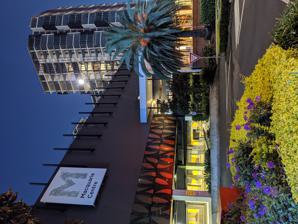
Building: Macquarie Centre
Country: Australia
Year built: 1981
Shopping mall in New South Wales, Australia Macquarie Centre Macquarie Centre main carpark entrance on Waterloo Road Location Macquarie Park , New South Wales , Australia Coordinates 33°46′37″S 151°07′14″E / 33.7768102°S 151.12046250000003°E / -33.7768102; 151.12046250000003 Address Cnr Herring & Waterloo Roads Opening date 17 November 1981 ; 43 years ago ( 1981-11-17 ) Developer AMP Management Dexus Owner AMP Capital (50%) Cbus (25%) UniSuper (25%) No. of stores and services 350 No. of anchor tenants 10 Total retail floor area 134,900 m 2 (1,452,052 sq ft) No. of floors 4 Parking 4,900 Public transit access Macquarie University Website macquariecentre .com .au Entrance on Herring Road in 2004 Clock Fountain The expansion built in 2014 Macquarie Centre is a shopping centre in the suburb of Macquarie Park in the Northern Sydney region of Sydney and is located opposite the main campus of Macquarie University . History 20th Century 1960s: purchase of land In 1968, Grace Bros purchased 16 acres of land in North Ryde with plans to build a $12 million shopping centre. Rival department store David Jones had shown interest in the area and developed plans with Hooker Investment Corporation to build their own shopping centre known as Garden City on Epping Road , Macquarie Park on what was industrial land. David Jones had difficulty seeking approval, with the plans rejected by Ryde Municipal Council , and they were forced to lodge their plans with the State Planning Authority . Garden City was designed by Donald Crone, one of the leading architects who had designed the Sydney Tower . The plans included 80 speciality stores, an office tower and a distribution centre which would replace the one at Alexandria . The initial development application made by Grace Bros was not approved by council and instead lodged with SPA which was later rejected. Grace Bros, unturned, submitted a further appeal with the support of three town planners. In 1969, Grace Bros purchased further land and by November 1969, the State Government approved the Grace Bros proposal while David Jones proposal on zoning grounds was rejected. Throughout the 1970s, Grace Bros barely opened a store with the Macquarie store set to be its first full-line store in over a decade. Work began in March 1979 on the 9.4-hectare (23-acre) site adjoining the university when AMP agreed to become the majority shareholder and provide greater share of the finance for the $80 million shopping centre. Throughout the construction period, the centre had faced industrial disputes with the Industrial Commission awarding $24 over their awards in November 1979 as major site allowance. After further problems arose, workers were offered $1,000 in shopping vouchers depending on their qualification level. Further disputes continued with the demand for an additional $40 a week increase which was rejected and by July 1981, only a third of the required workforce were on the job. 1980s: opening Macquarie Centre had originally planned to open in Easter 1981, however it was delayed to September and then delayed again to November. The delays had a devastating impact on small retailers who had stocked up for opening deadlines. Macquarie Centre officially opened on 17 November 1981 by the Premier of New South Wales , Neville Wran . The centre featured an Olympic sized ice rink, Grace Bros (rebranded to Myer in 2004), Big W , Target , Woolworths and 130 speciality stores. Macquarie Centre was the third centre in Sydney to facilitate an "incline mall" design (after Westfield Burwood and Westfield Hurstville ) and was built on a spiral staircase around the sundial water fountain. This meant that it is a gently-ascending grade and that the levels were connected via a system of ramps, stairs and escalators. Franklins Fresh was added to the centre in 1992 and was renamed to Franklins in 2001 and operated until its closure in 2012. The middle of the centre included a spiral atrium with interconnecting stairways called the "Rain Forest". In 1997, this area underwent a refurbishment, redoing the layout entirely and adding a sundial clock fountain, which was removed in 2015. Macquarie Ice Rink is home to Sydney Bears and Sydney Ice Dogs ice hockey teams. The ice rink is used for ice skating , ice dance , speed skating and ice hockey . Macquarie Centre is the only shopping centre in Sydney to provide a full size Olympic rink (60m x 30m) with seating for approximately 2,000 people. Macquarie Ice Rink was used for the 1991 World short track speed skating Championships. There were plans for a cinema complex to open in the centre in 1981, however these plans had fallen through. It was not until September 1994 when the eight screen Greater Union multiplex and leisure precinct opened on the rooftop level. 21st Century In 2000, the 'Escape' and 'Loft' areas were opened, which included a major facelift in 1999 to the centre's entrances, extra parking and new retail stores. These included Borders (second store in Australia), BaySwiss, Dick Smith Powerhouse , Freedom and Wheel & Barrow. The Loft was designed as a home wares precinct. This development also included new food outlets and an expansion of the Greater Union cinema complex, from 8 to 16 cinemas. Greater Union was renamed to Event Cinemas in 2009. In 2010, Fitness First opened on the space vacated by Freedom and JB Hi-Fi moved from the location on level 2 to the space vacated by Borders on level 4. AMP Wholesale Shopping Centre Fund No. 2 wholly owns the centre after an ownership agreement was reached with former co-owner Westfield in 2012. In October 2021, Cbus and UniSuper each purchased a 25% shareholding. 2010s – 2020s: Recent development In late 2012, AMP Capital Shopping Centres began work on the $440 million redevelopment. Stage 1 of the redevelopment was completed on 17 July 2014 with the opening of Coles , Aldi and the fresh food market. Stage 2 of the redevelopment was completed in October 2014, adding an entire new wing to the existing centre. Stage 2 consisted of: A full line David Jones A new 2 level mall linking the new David Jones with the existing centre and Myer Approximately 130 new retail stores (including Sydney's first H&M , Zara , Uniqlo and Sephora ) Additional 1,050 car spaces As a result, Macquarie Centre is now the largest Sydney suburban shopping centre. It is expected to reach $6 billion in spending by 2021, and can support trade for 337,770 people. Future Plans for the $1 billion redevelopment which included towers have been given approval. The plans would include 1,000 new apartments in four tower blocks, 5,000m² of dedicated community space, including a library and public creative hub. The towers will range in height from 26 to 33 storeys, and adding another 2,175 car parking spaces.  A new station plaza between Macquarie University station and the centre is also part of the plan. The development will unfold in stages over several years and future applications will be developed. This mixed use development has been approved on 15 November 2016. As part of Stage 2 planning being approved, it was announced on 16 January 2019 that Macquarie Ice Rink would close on 31 January 2020 for demolition to make way for the new retail and residential towers. In February 2019, AMP Capital Shopping Centres announced it had decided to preserve the ice rink. This was largely due to the large public outcry regarding the removal of the iconic rink. Tenants Macquarie Centre has 134,900m² of floor space. The major retailers include David Jones , Myer , Big W , Kmart , Aldi , Coles , Woolworths , Cotton On , H&M , Uniqlo , Zara , JB Hi-Fi , Rebel , Fitness First , Timezone , Strike Bowling Bar , Macquarie Ice Rink and Event Cinemas . Transport Macquarie University station is adjacent to Macquarie Centre with Metro North West & Bankstown Line trains running from Tallawong to Sydenham . Macquarie Centre has bus connections to the Sydney CBD , North Shore , Northern Sydney and Greater Western Sydney , as well as local surrounding suburbs. It is served by Busways , CDC NSW and Transit Systems . The majority of its bus services are located in Herring Road in front of the shopping centre's main entrance. Macquarie Centre has multi level car parks with 4,900 spaces. Incidents On 5 June 2007, a 40-year-old woman was stabbed and a man had self-inflicted knife wounds after a domestic incident at the centre carpark. The man was later arrested after he allegedly drove at a police officer and crashed into a parked car as he attempted to leave the scene. Between February and June 2017, 16 vehicles, including luxury cars, had an acid-like substance poured on them. The attack was believed to be racially motivated and a man has been charged. On 3 July 2017, a police officer was kicked in the face by a group of youths causing him to fall and hit his head. Police were called to the scene after 10pm after a group of youths assaulted two security guards nearby. The 16 year old youth was later charged. On 16 April 2018, a 13-year-old boy was bitten in the cheek during an attempted robbery at the centre at around 11:40 am. He was walking with a friend when they were approached by two men, who threatened the boy and tried to steal his sneakers. On 17 May 2018, a brawl erupted in the ice rink which involved the chairman of CBR Brave , who started arguing with players from Sydney Bears . The chairman poured beer down on one of the players before a member of the crowd threw a bin at him, sparking an all-in shoving match between the fans. References